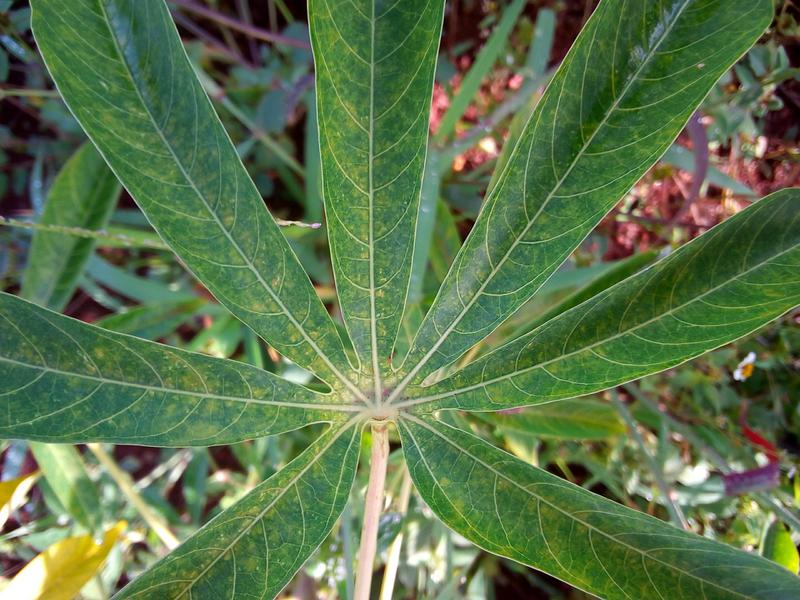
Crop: cassava
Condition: healthy